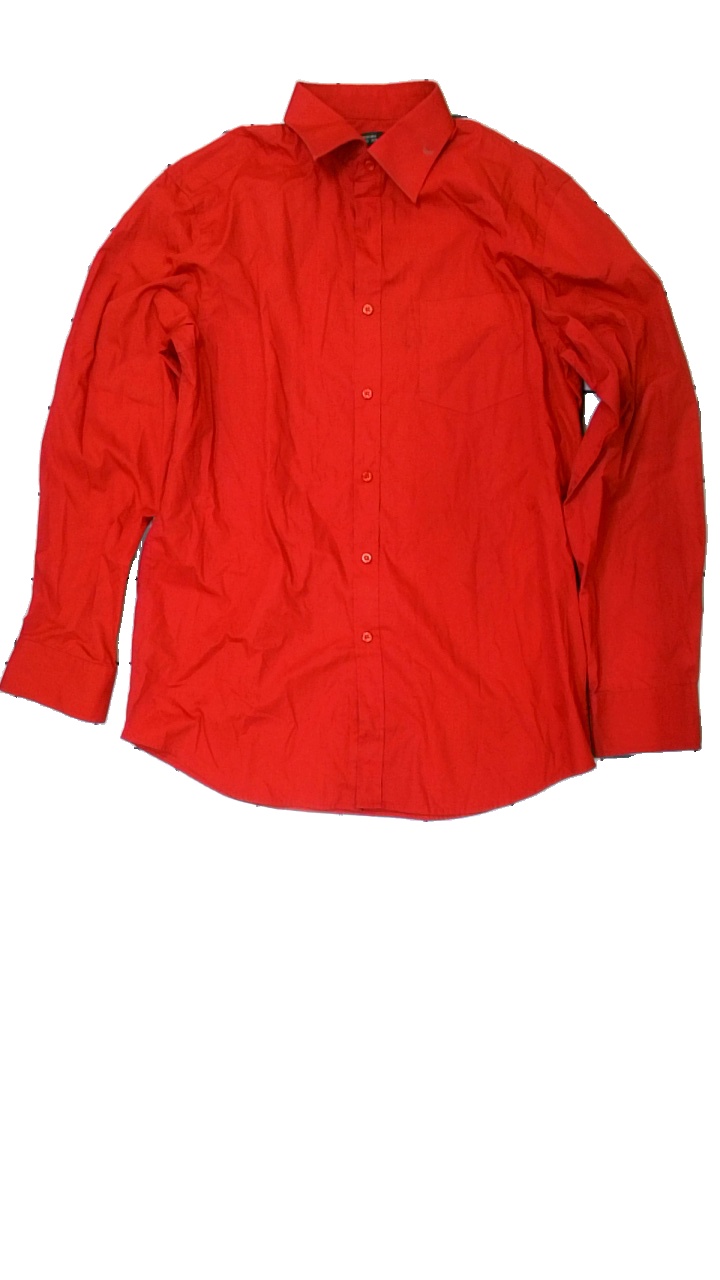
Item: Shirt (Men)
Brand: Kappahl
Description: röd skjorta, fläckar på kragen och flera små hål fram
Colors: Red
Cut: Regular
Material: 72% polyester 28% cotton
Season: All
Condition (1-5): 3
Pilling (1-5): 5
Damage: fläckar
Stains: Major
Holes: Minor
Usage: Export
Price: <50